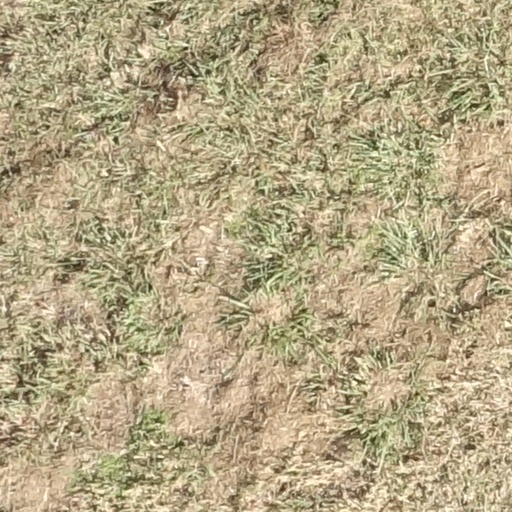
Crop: sorghum